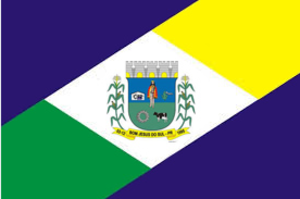
Bom Jesus do Sul est une municipalité brésilienne située dans l'État du Paraná.